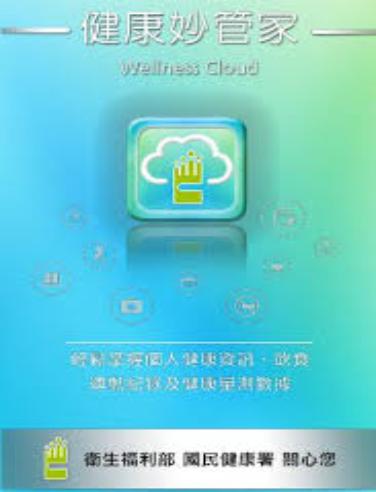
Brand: magicamah
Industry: Necessities